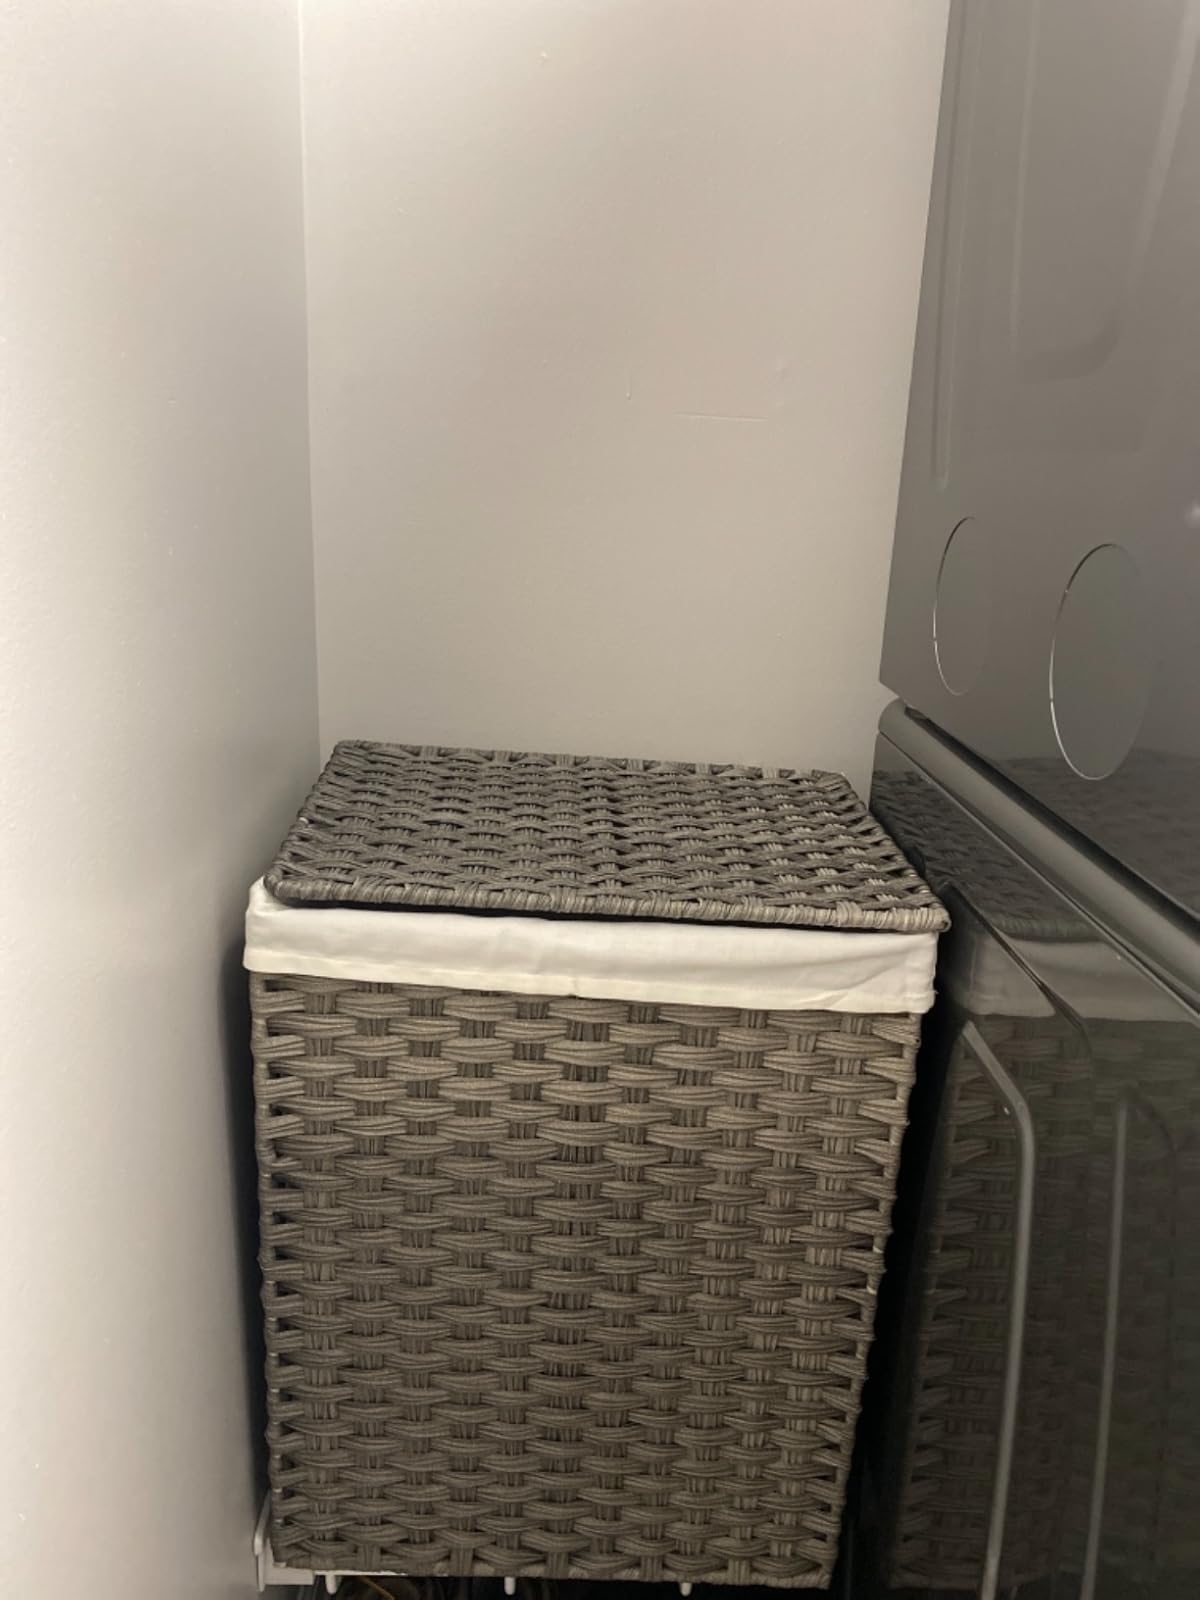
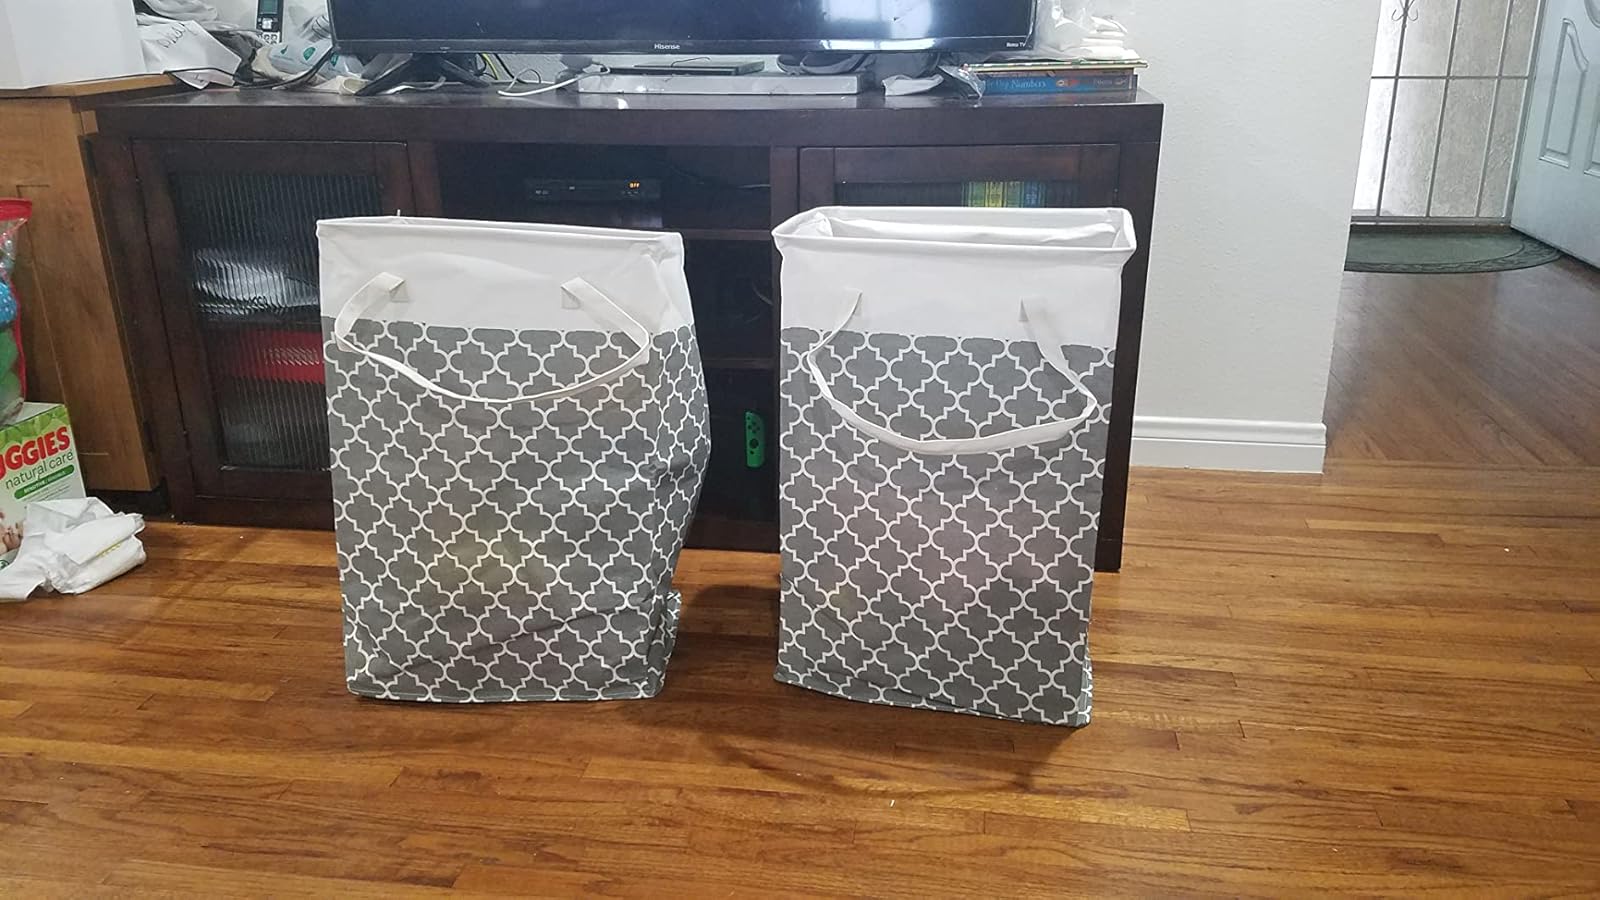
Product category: items_hamper
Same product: no